Yokohama Municipal Bus

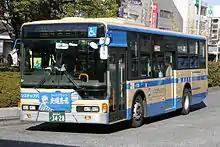
A fleet of Yokohama Municipal Bus

The Yokohama Municipal Bus is a public organisation that operates bus routes in Yokohama City.